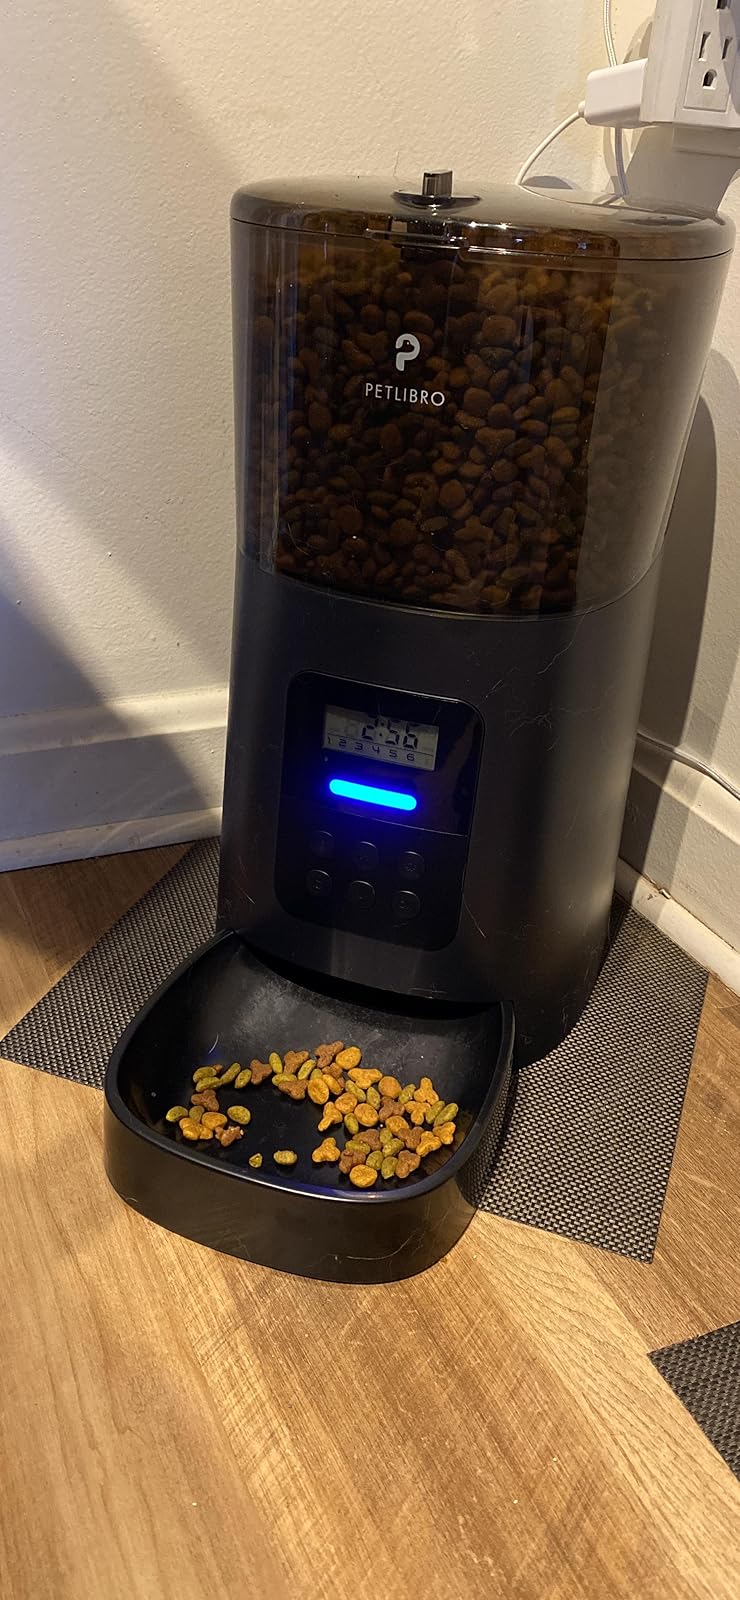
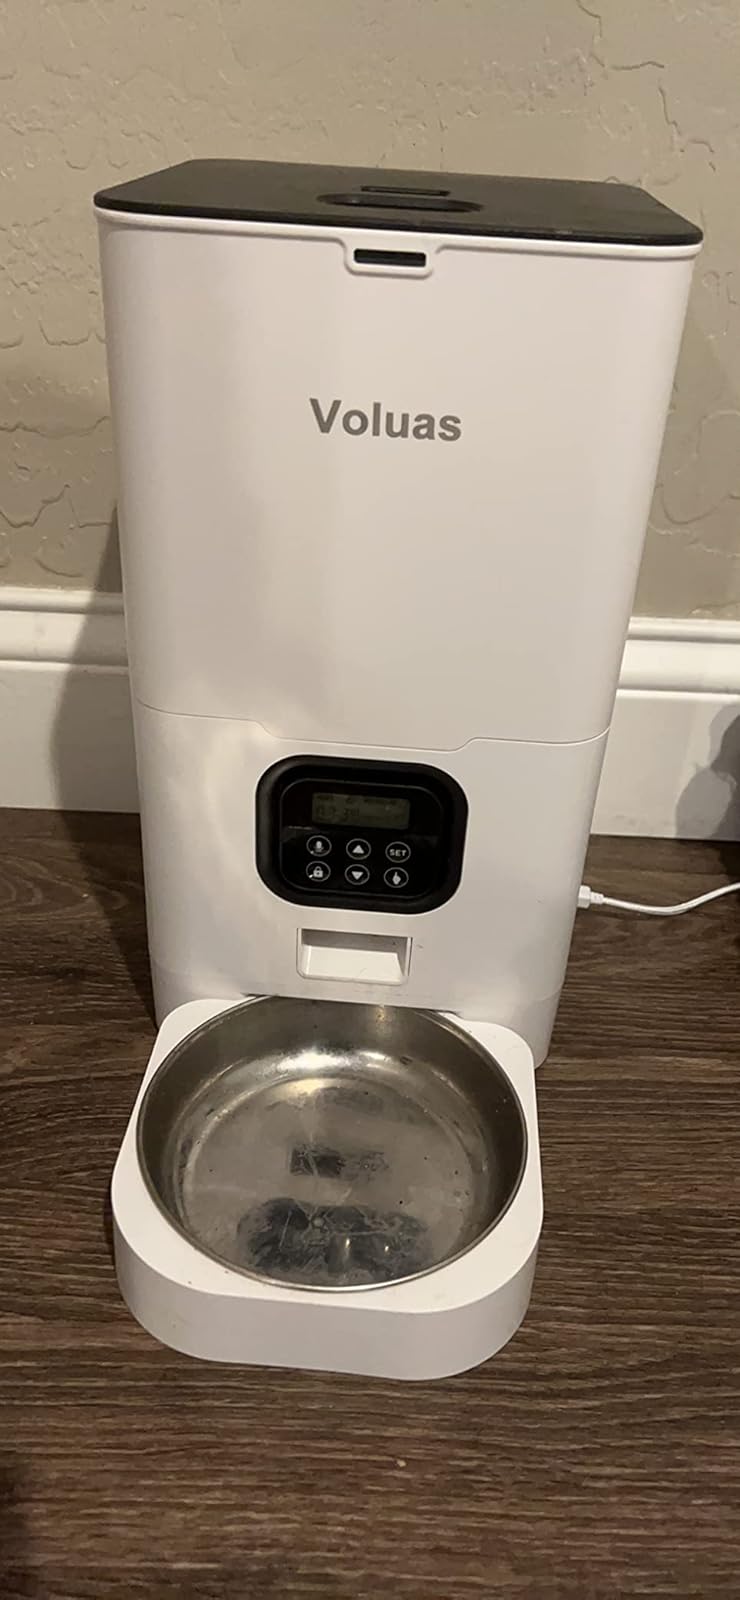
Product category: items_feeder
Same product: no